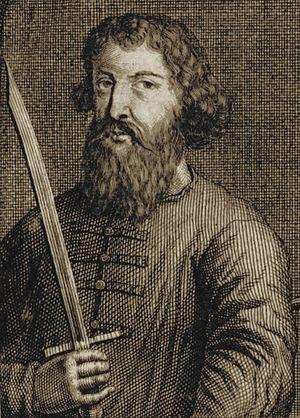
Vakhtang V, aussi connu comme Chah Navaz Khan est un monarque du royaume géorgien de Karthli, un prince de Moukhran sous les noms de Vakhtang II et Bakhouta Beg, et un homme politique de la Perse séfévide de la dynastie des Bagration de Moukhran. Il est le premier roi de Karthli représentant la branche cadette des Bagrations de Moukhran, une lignée qui dirige Tbilissi jusqu'en 1746. Il est également l'ancêtre paternel de monarques de Kakhétie et d'Iméréthie et de nombreux princes russo-géorgiens, dont Piotr Ivanovitch Bagration.